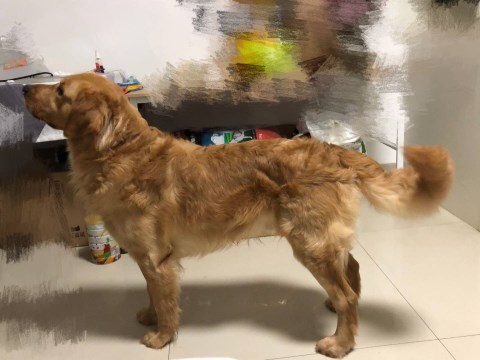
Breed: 5355-n000126-golden_retriever